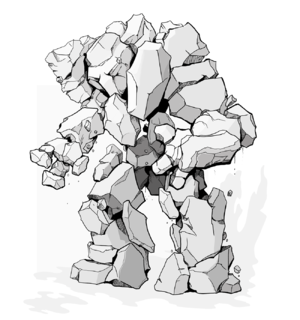
Cette liste des monstres de jeu de rôle recense les créatures imaginaires présentes dans une majorité de jeux de rôle quelle que soit leur forme, pour peu qu'ils ne soient pas originaires de la littérature, du cinéma, de la télévision ou des jeux vidéo, ces créatures étant elles détaillés dans les listes suivantes :